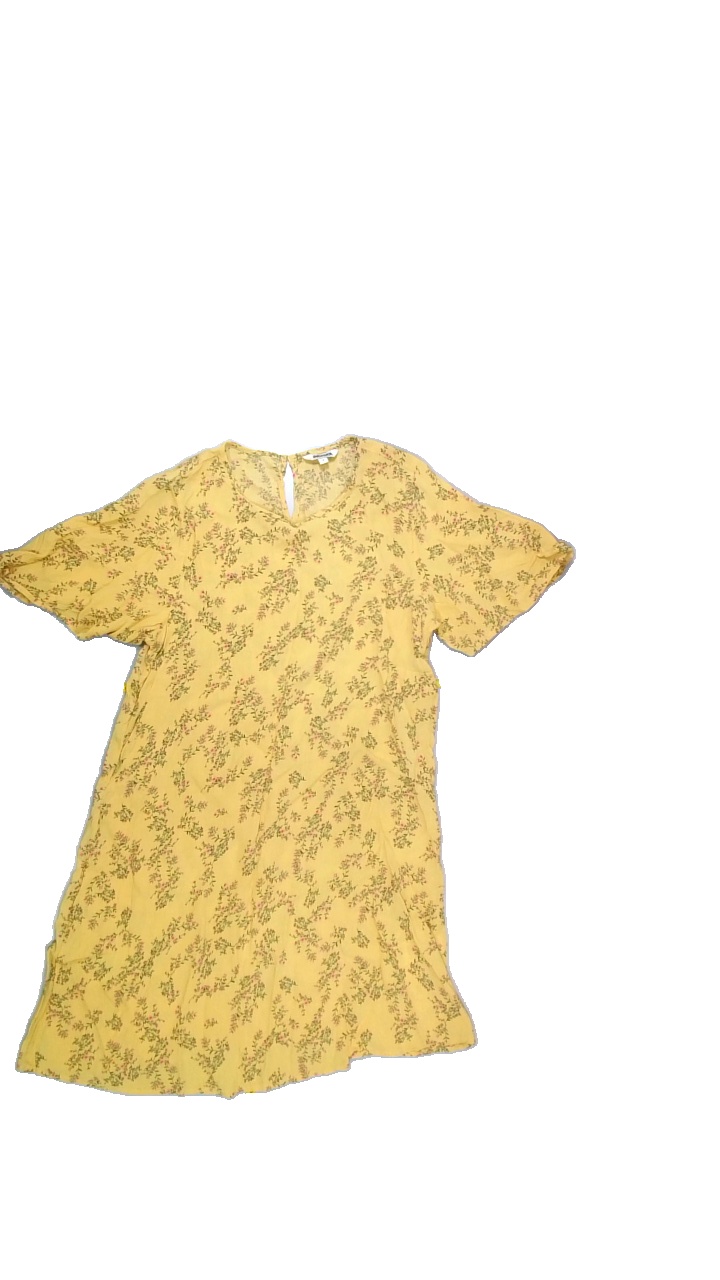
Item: Dress (Ladies)
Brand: Indiska
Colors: Multicolor, Yellow, Pink, Black
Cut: Regular, C-collar
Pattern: Floral print
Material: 100%viscose
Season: All
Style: No trend
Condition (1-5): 5
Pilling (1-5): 5
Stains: No
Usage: Reuse
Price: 50-100